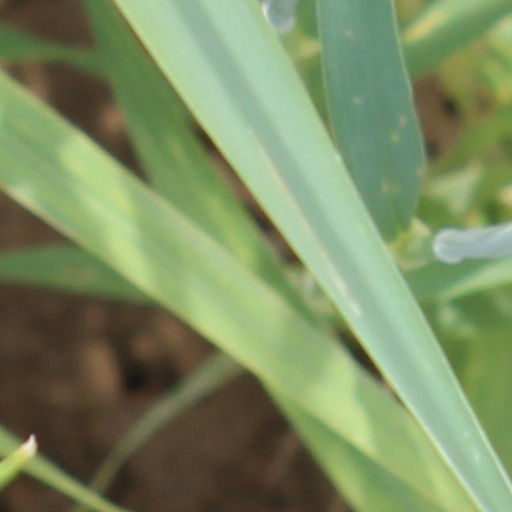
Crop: wheat